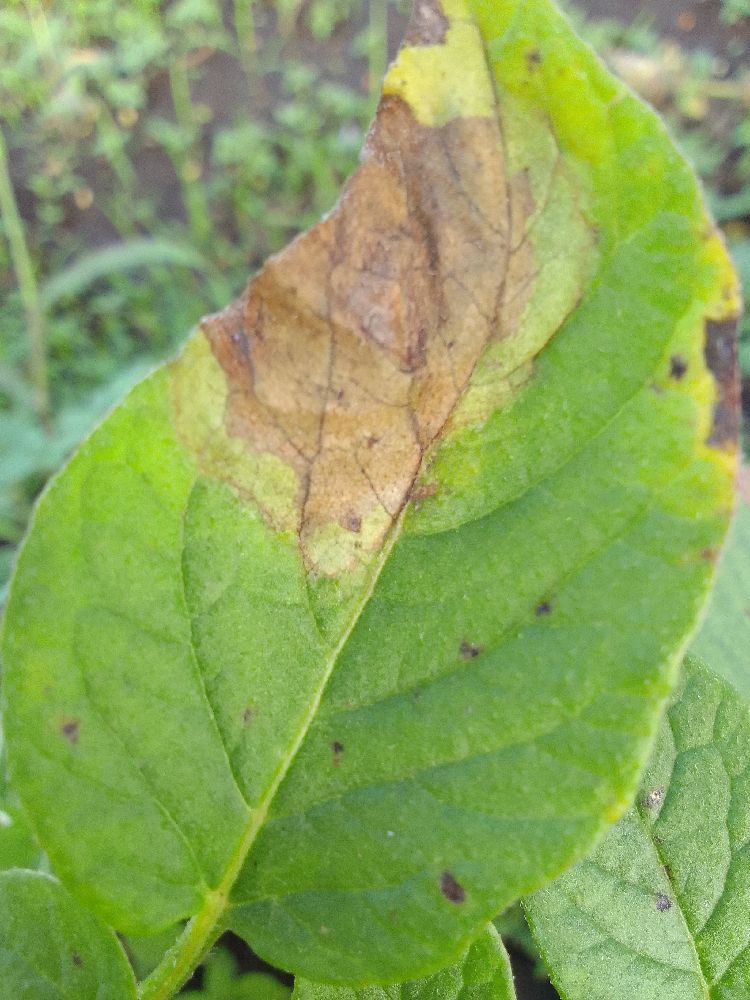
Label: Late blight